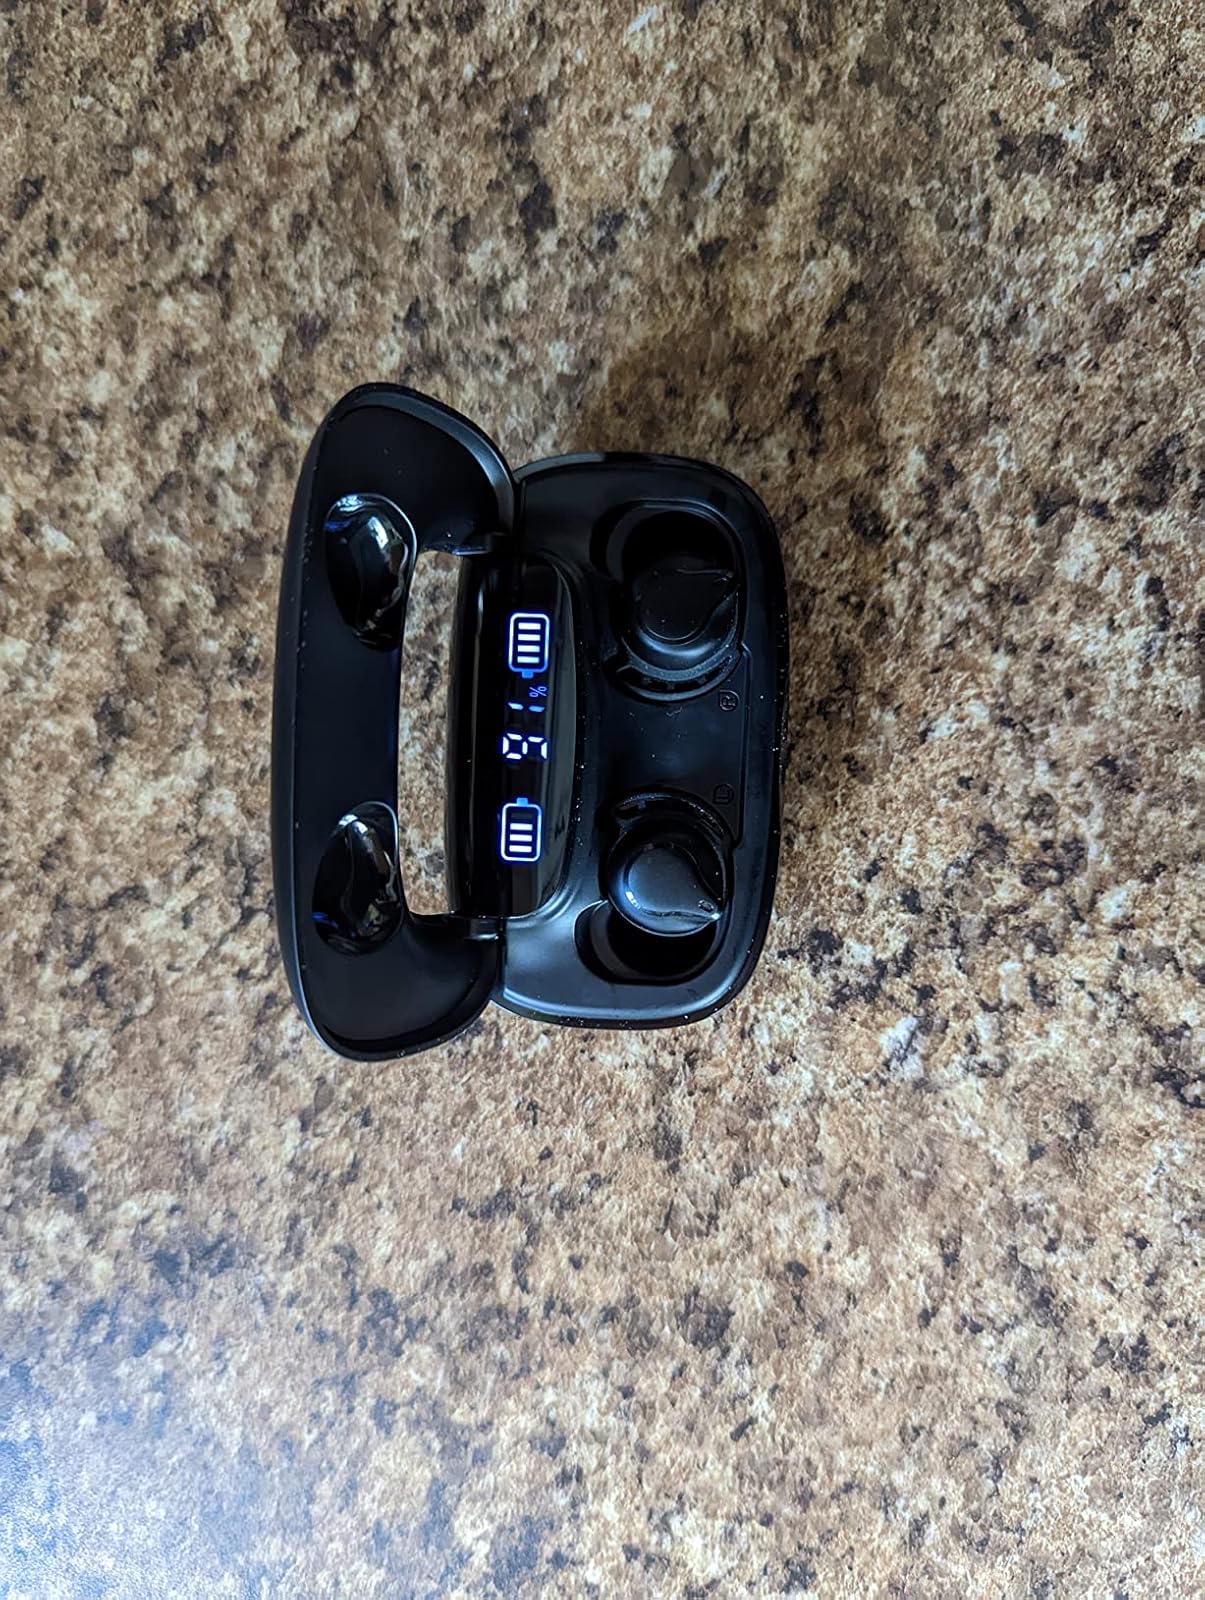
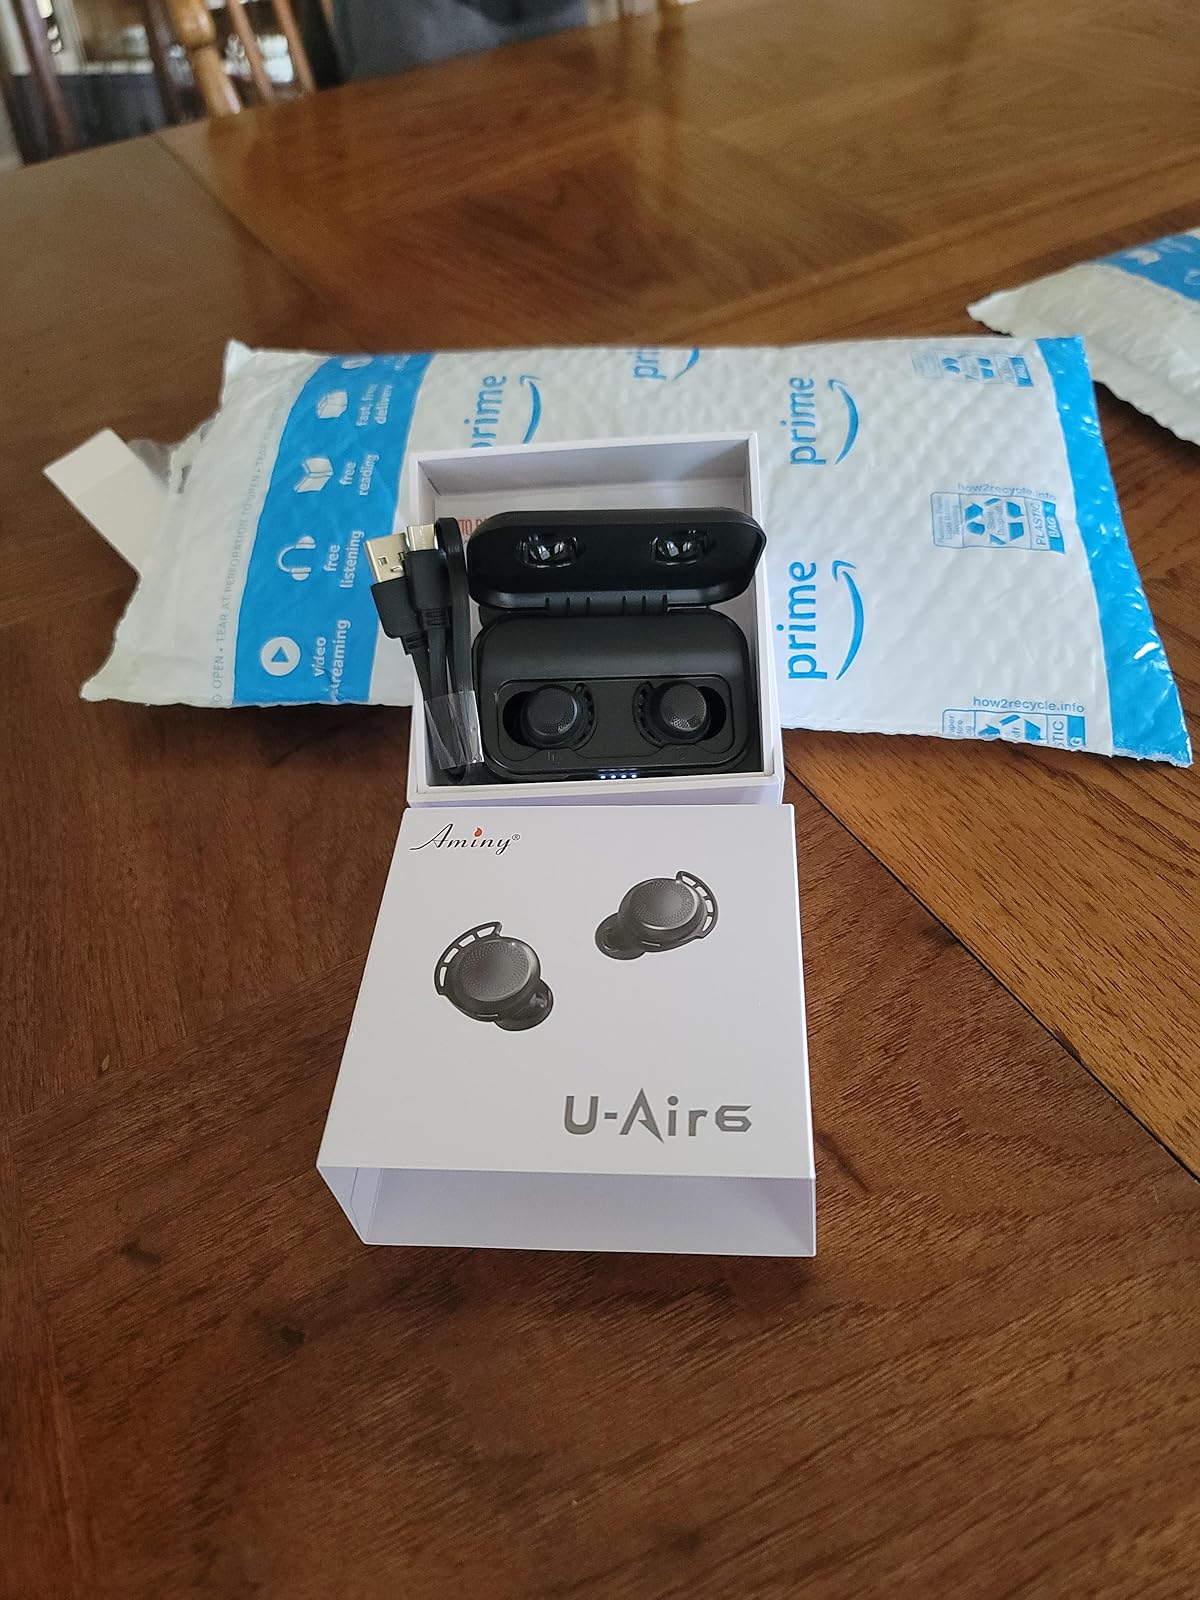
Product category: earbuds
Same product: no